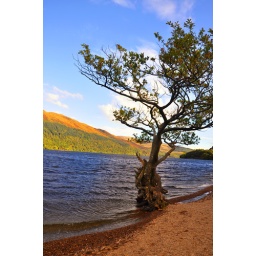
Taken on the shores of loch lomond i spotted this lonesome tree while i was working in scotland